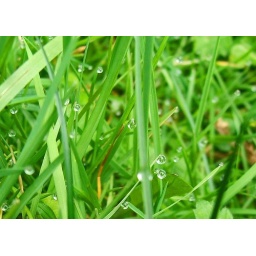
There was a frost this morning and as it thawed the grass became covered in these tiny water droplets.